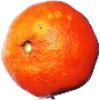
Label: clementine